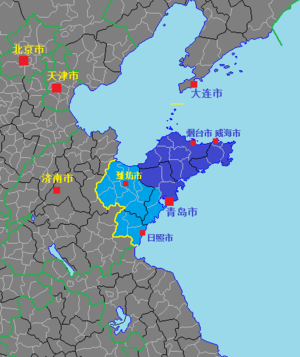
La péninsule de Jiaodong dans la province chinoise du Shandong constitue la plus grosse partie de la péninsule du Shandong. Elle se situe à l'est du fleuve Jiaolai et comprend les municipalités de Yantai，Weihai et Qingdao.
La péninsule du Shandong, est une péninsule, située dans la province du Shandong en République populaire de Chine.